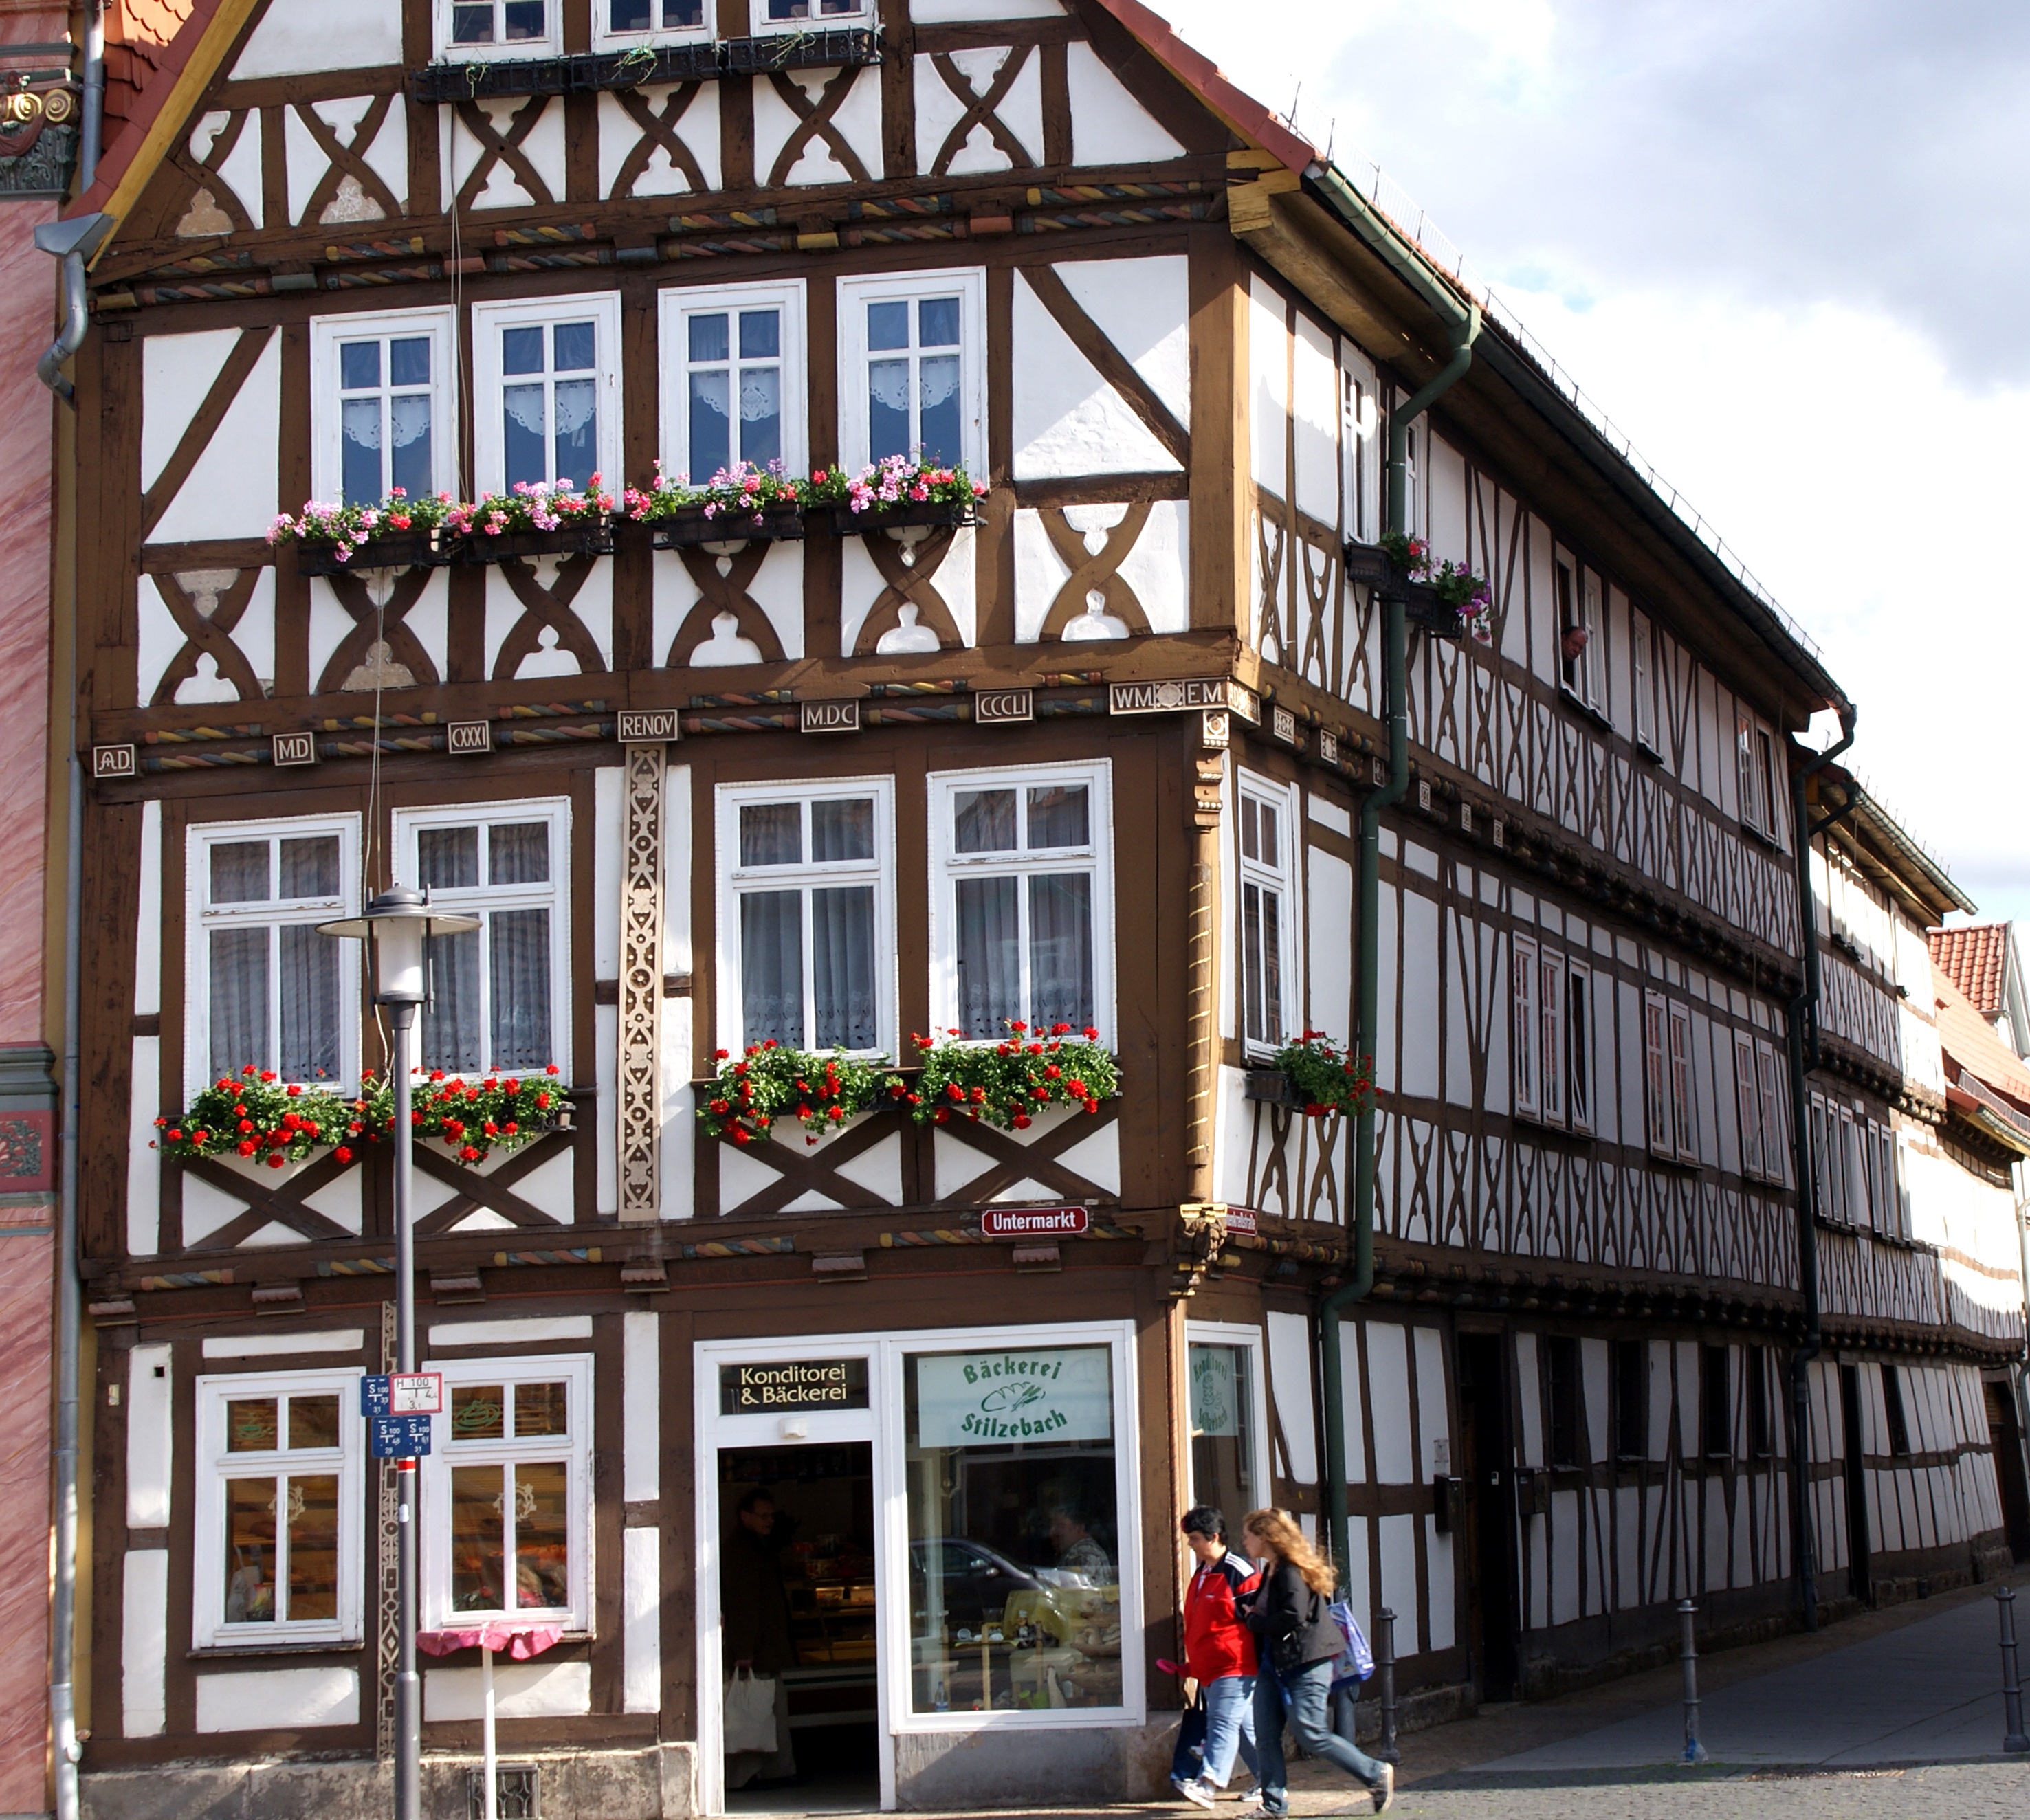
house, window, town, building, city, facade, old town, cool image, i, historically, neighbourhood, fachwerkhaus, truss, fachwerkh user, mixed use